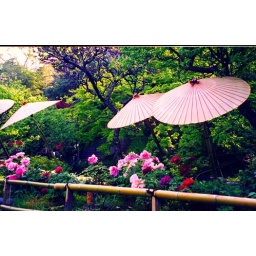
A garden in Kamakura, Japan decorated with paper umbrellas. The fence is bamboo.